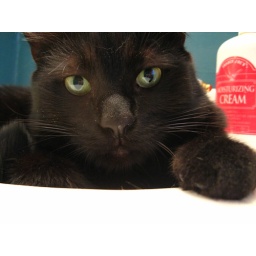
Menchi in the bathroom sink